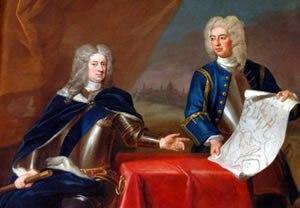
John Churchill, né le 26 mai 1650 à Musbury en Angleterre et mort le 16 juin 1722 à Cumberland Lodge en Angleterre, comte puis 1ᵉʳ duc de Marlborough, est un général et homme politique anglais dont la carrière s’étend sur le règne de cinq monarques du XVIIᵉ au XVIIIᵉ siècle. D’abord page à la cour de la maison Stuart, il sert loyalement le duc d'York au cours des années 1670 et au début des années 1680, gagnant promotions militaires et politiques par son courage et son habileté diplomatique. Son rôle dans la défaite de la rébellion de Monmouth en 1685 contribue à l’accession de Jacques II au trône, mais Churchill abandonne trois ans plus tard son mentor catholique pour les protestants hollandais et Guillaume d'Orange. Récompensé pour son aide à l’accession au trône de Guillaume III avec le comté de Marlborough, il se distingue dans les premières années de la guerre de Neuf Ans ; cependant, la persistance du jacobitisme provoque sa chute et son emprisonnement temporaire à la tour de Londres. Ce n'est qu'à l’arrivée sur le trône de la reine Anne, en 1702, que Marlborough atteint l'apogée de ses pouvoirs et s'assure gloire et fortune.